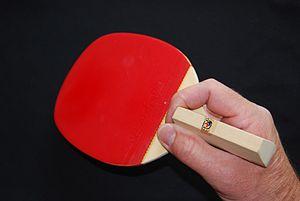
Le tennis de table, aussi appelé « ping-pong », est un sport de raquette opposant deux ou quatre joueurs autour d'une table. Le tennis de table est une activité de loisir, mais c'est également un sport olympique depuis 1988.